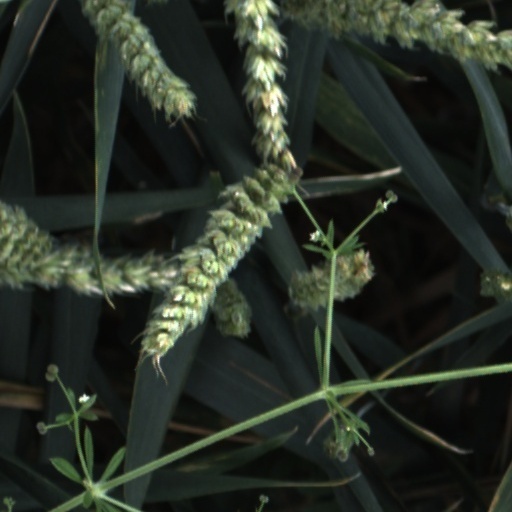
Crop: wheat